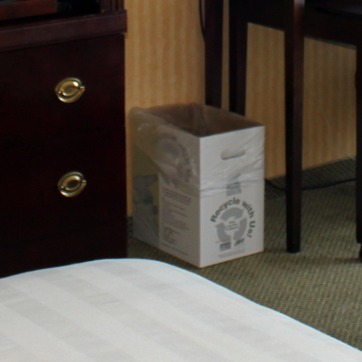
Material: paper